Wildlife of Antarctica

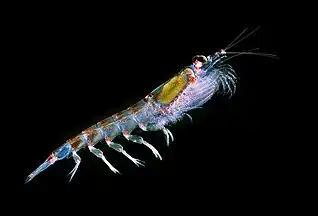
Antarctic krill ("Euphausia superba") are a keystone species, forming an important part of the Antarctic food web.

At least 235 marine species are found in both Antarctica and the Arctic, ranging in size from whales and birds to small marine snails, sea cucumbers, and mud-dwelling worms. The large animals often migrate between the two, and smaller animals are expected to be able to spread via underwater currents. However, among smaller marine animals generally assumed to be the same in the Antarctica and the Arctic, more detailed studies of each population have often—but not always—revealed differences, showing that they are closely related cryptic species rather than a single bipolar species. Antarctic animals have adapted to reduce heat loss, with mammals developing warm windproof coats and layers of blubber.